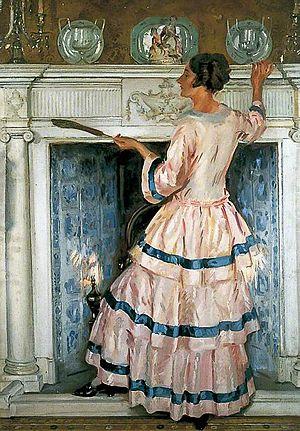
Alice Geer Kelsey est un auteur américaine de livres pour enfants. En 1943, elle publie Once the Hodja, recueil de contes folkloriques turcs illustré par Frank Dobias.